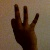
The image shows a hand gesture representing the number 9 in Indian Sign Language.